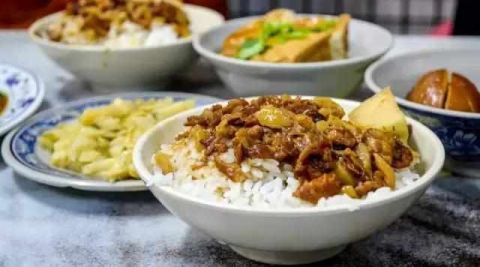
Label: trash